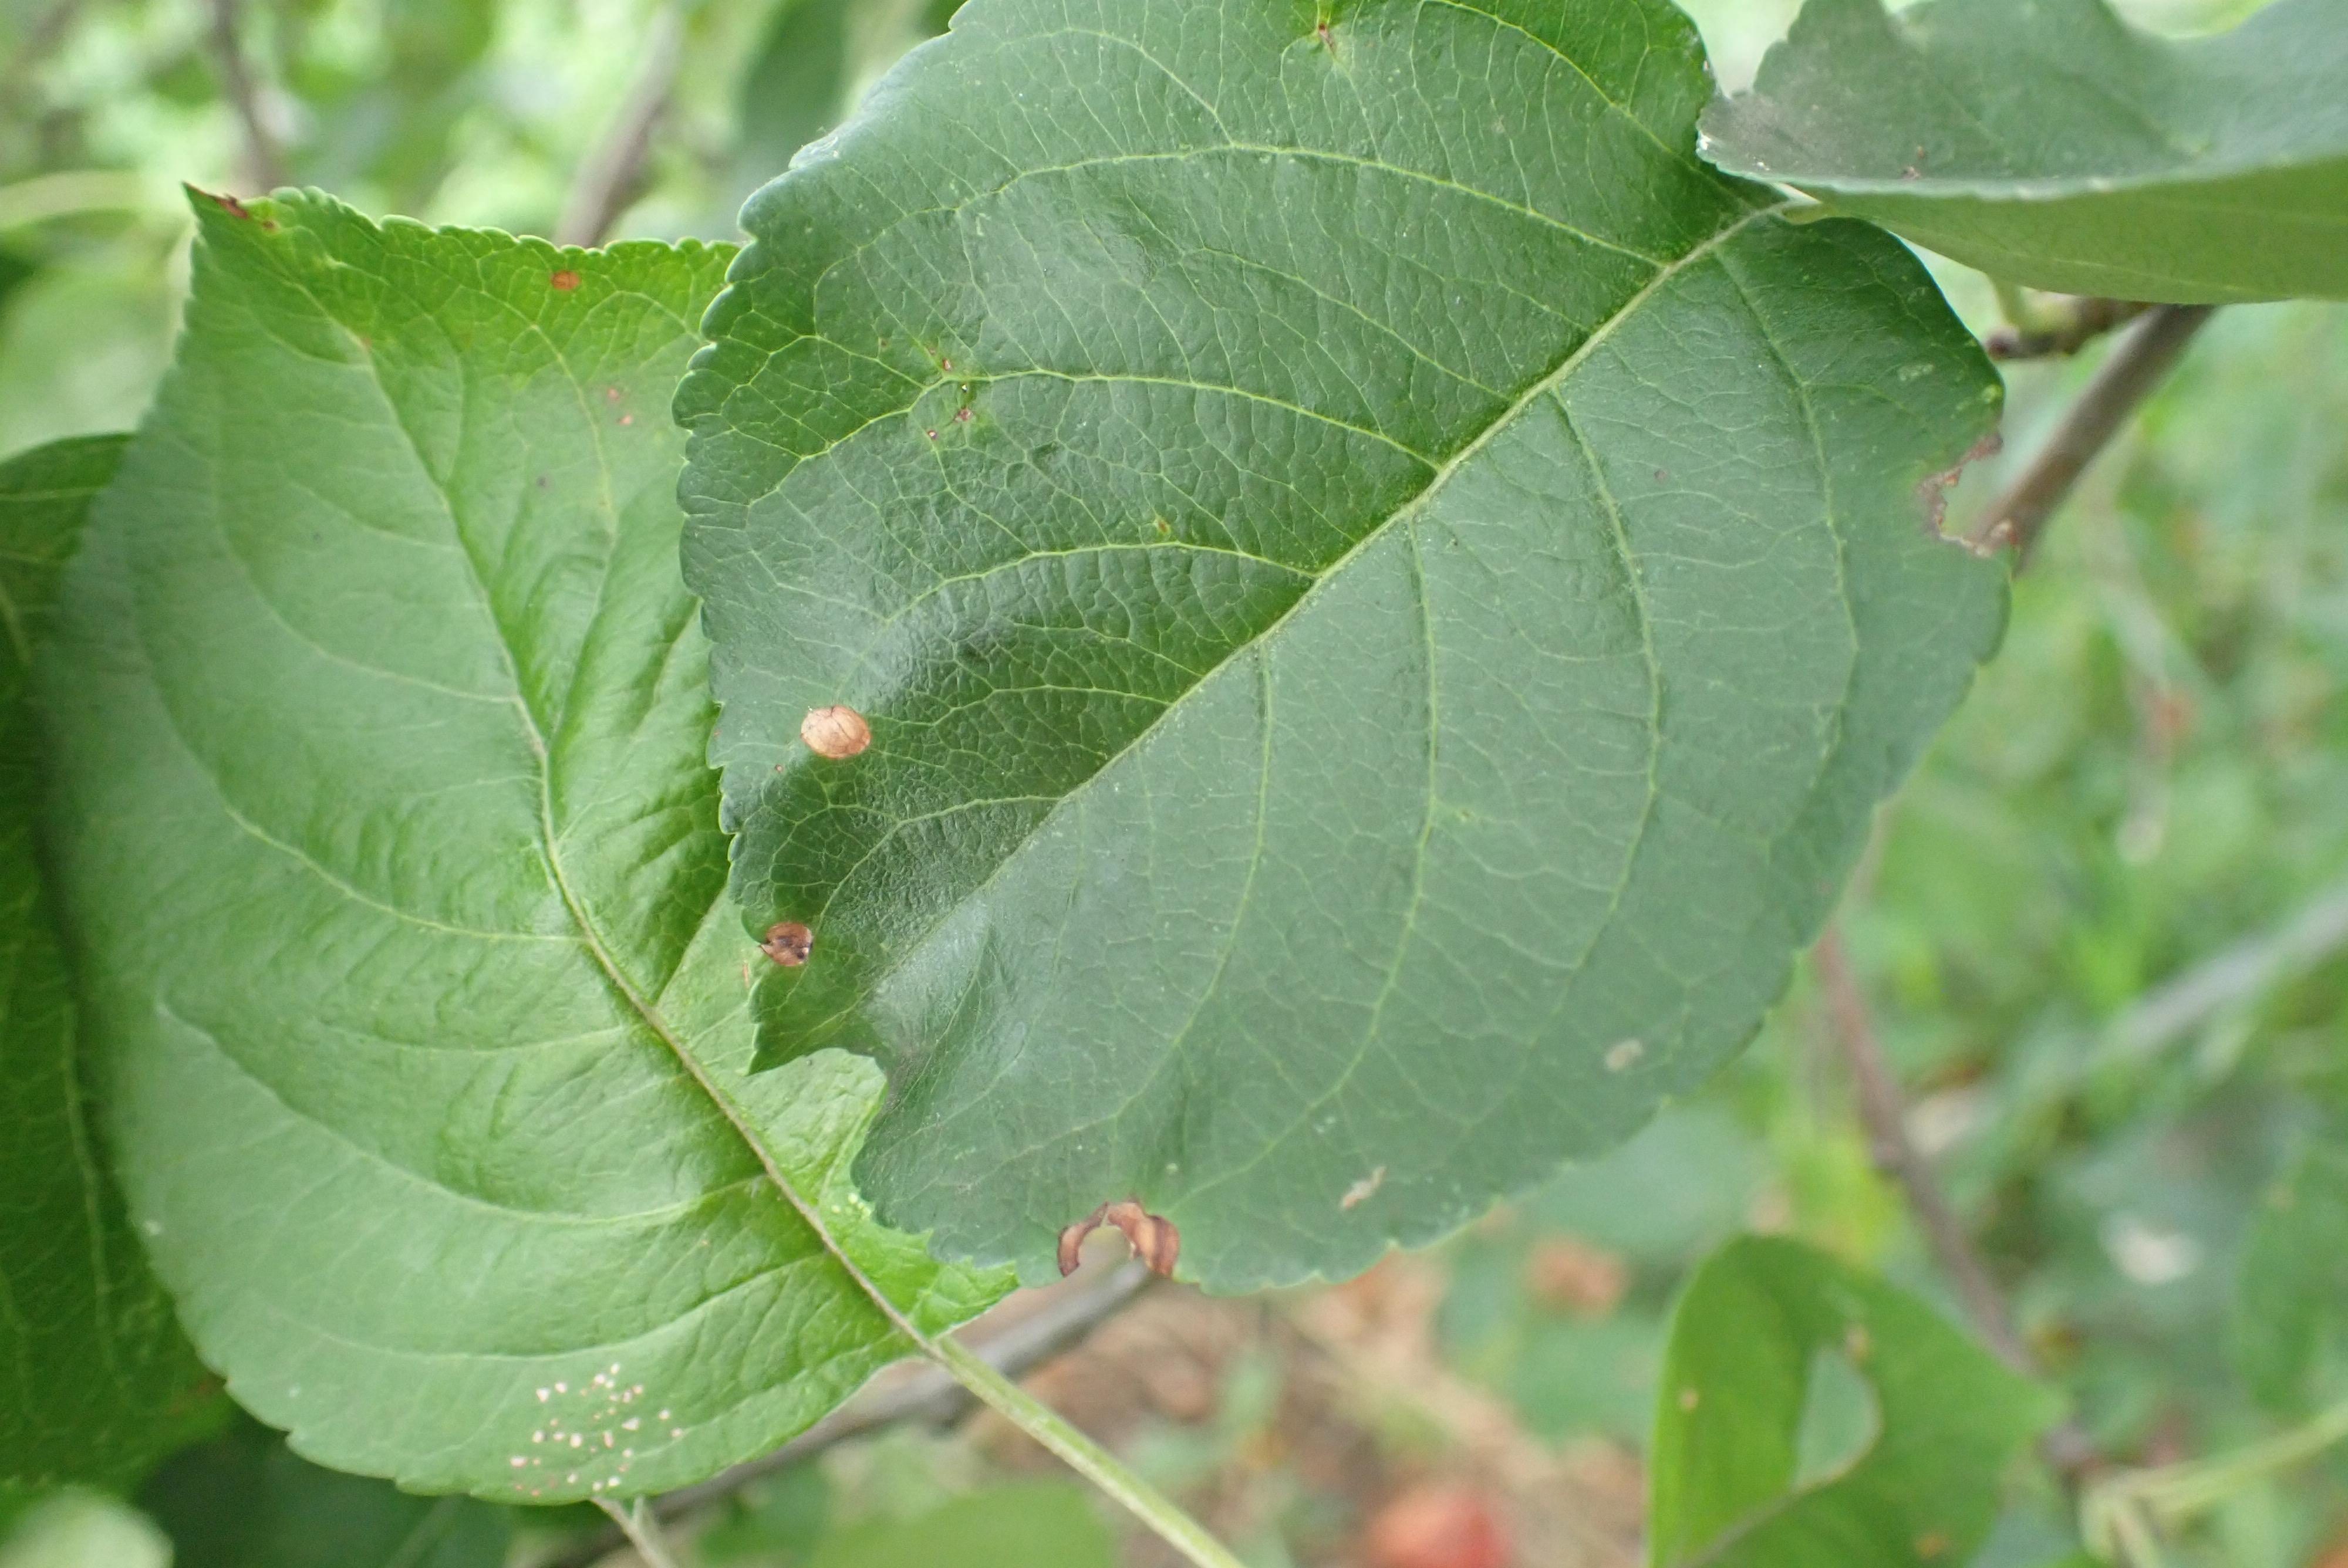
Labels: frog_eye_leaf_spot